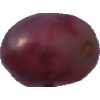
Label: pink_grape